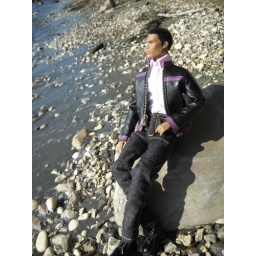
MarcusJacket and pants by Krisma FashionsShoes and shirt by 7toys7